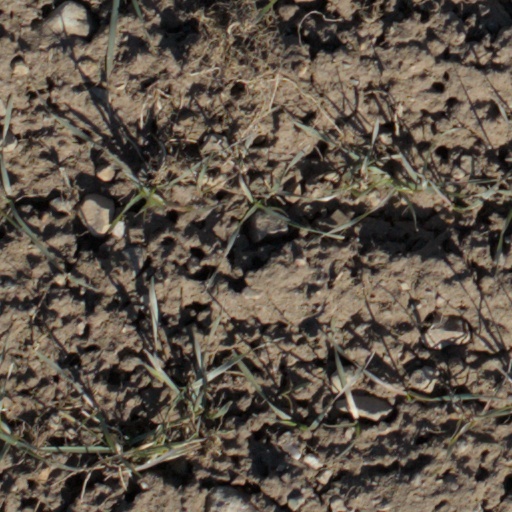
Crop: wheat